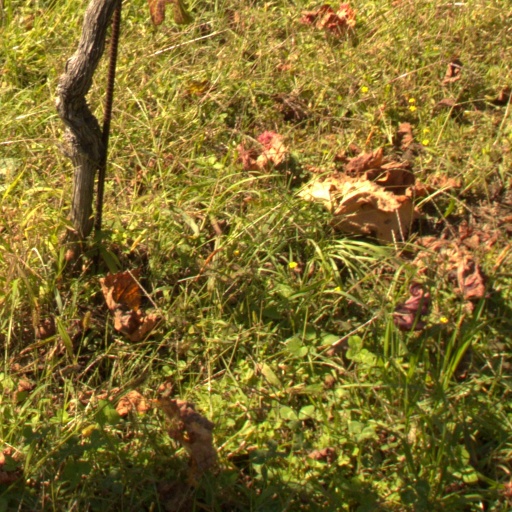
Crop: grape